Angresse

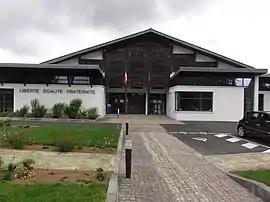
Town hall

Angresse is a commune of the Landes department in Nouvelle-Aquitaine in southwestern France.